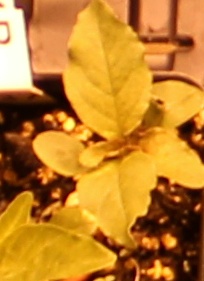
Label: Waterhemp